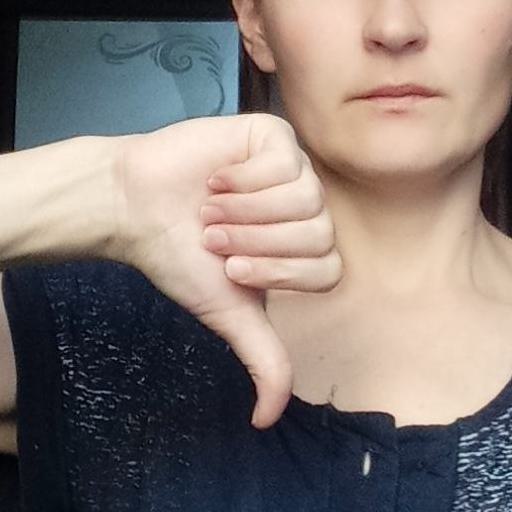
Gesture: dislike